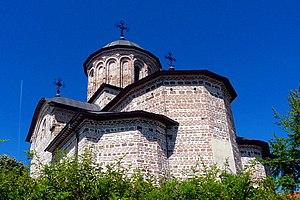
Église royale saint Nicolas de Curtea de Arges This is a photo of a historic monument in județul Argeș, classified with number AG-II-m-A-13647.01
Curtea de Argeș est une ancienne capitale de la principauté de Valachie, située en Roumanie, sur la rive droite de l'Argeș. La voie de chemin de fer de Pitești à Col de Turnu Roșu y passe. Elle fait partie du județ d'Argeș.